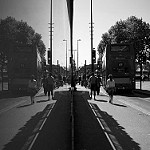
Scene: Outdoor